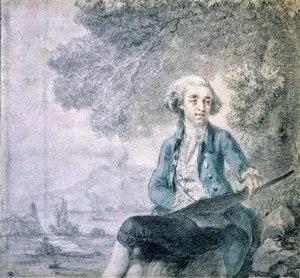
Portrait de Louis-François Cassas
Louis-François Cassas est un dessinateur, peintre, graveur et orientaliste français né le 3 juin 1756 à Azay-le-Ferron et mort à Versailles le 1ᵉʳ novembre 1827.